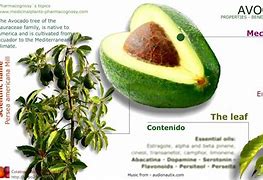
Label: Avocado